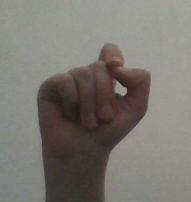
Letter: fa